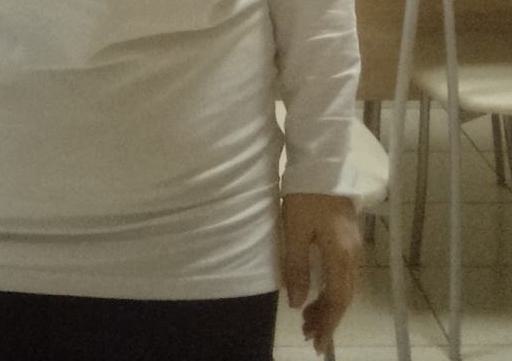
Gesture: no_gesture